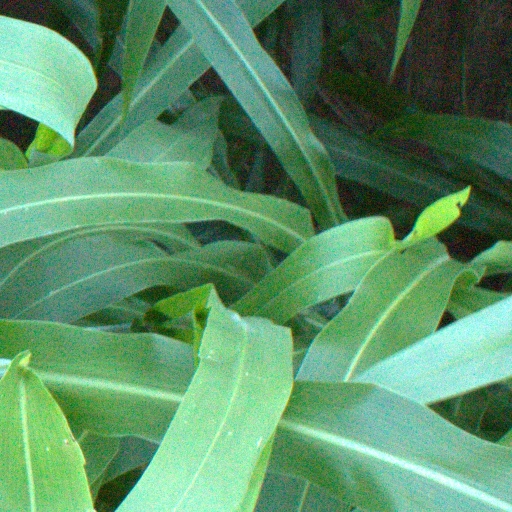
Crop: sorghum